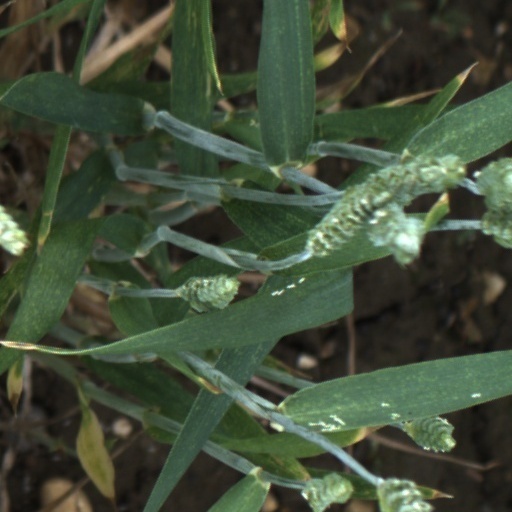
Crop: wheat